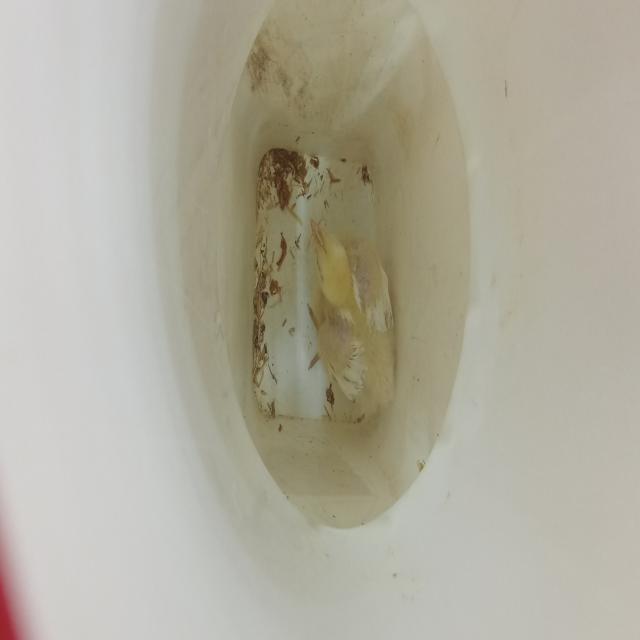
Weight: 547 g